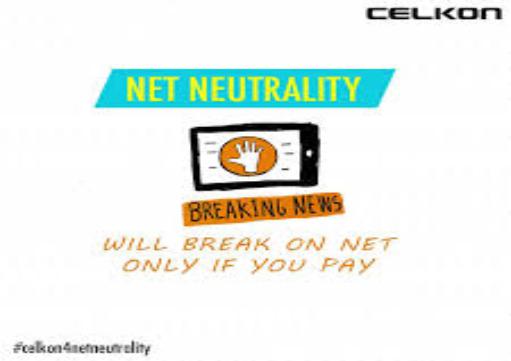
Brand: Celkon
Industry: Electronic